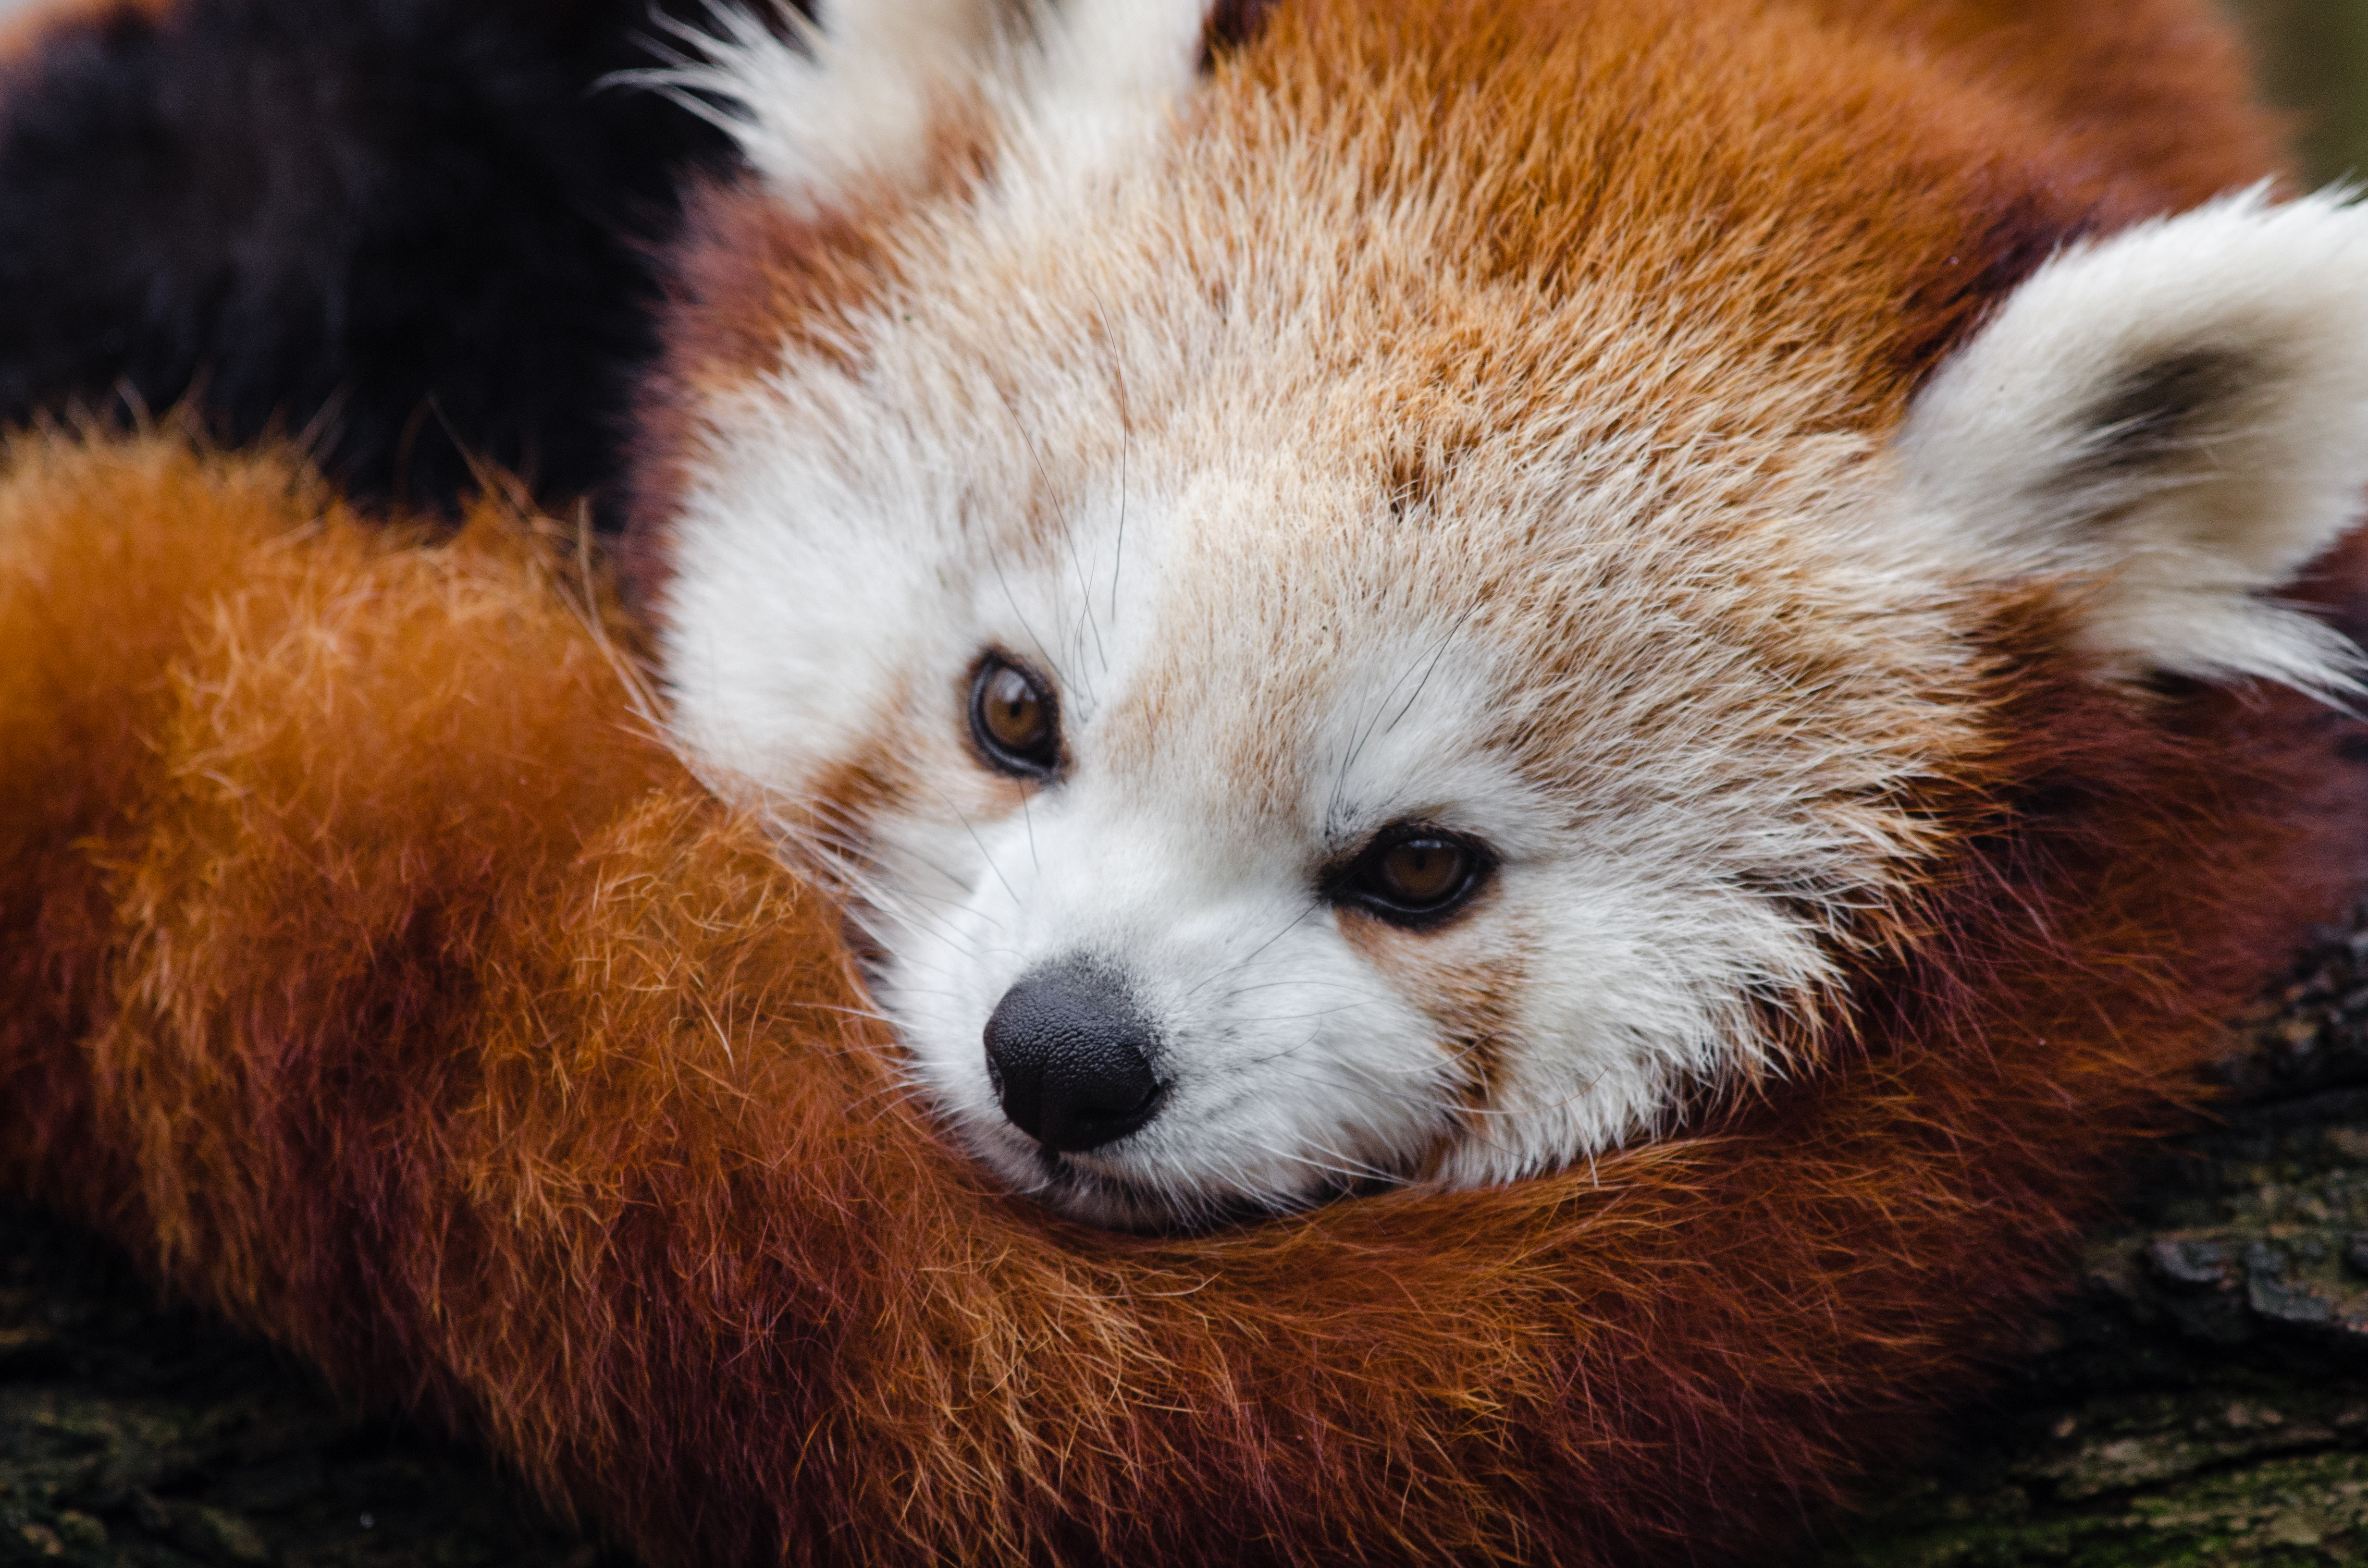
tree, bokeh, animal, cute, bear, wildlife, zoo, red, mammal, nikon, fauna, red panda, panda, whiskers, endangered, vertebrate, germany, deutschland, baum, adorable, tele, d7000, roter, kleiner, niedlich, species, tierpark, bedroht, carnivoran, dog breed group